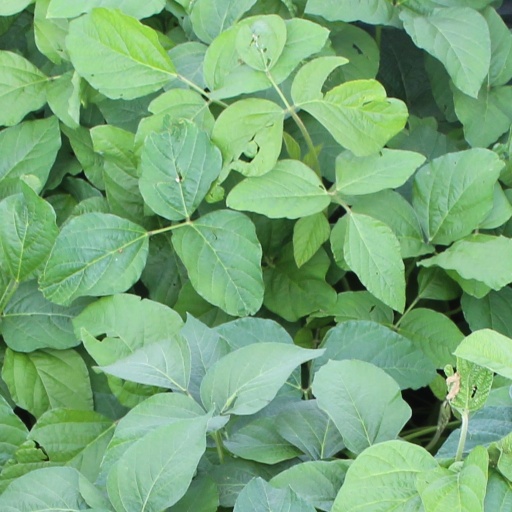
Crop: soybean